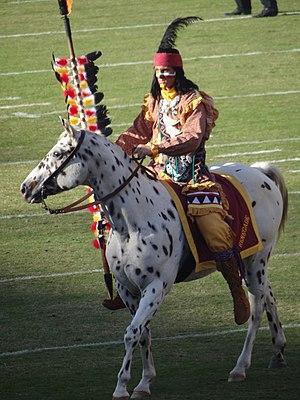
Les controverses sur la représentation des natifs américains dans le sport, correspond à l'utilisation de termes, images, symboles ou toute représentation faisant référence aux peuples autochtones, aux Premières Nations ou leurs cultures, de manière péjorative, et ce, dans le sport professionnel, universitaire ou amateur aux États-Unis et au Canada. Avec les années 1960 et les premiers mouvements de défense des droits civiques des natifs américains, des voix des natifs américains dénoncent l'utilisation de leur culture, qui véhicule dans les médias, en particulier à travers les sports populaires, des stéréotypes et des préjugés. Ainsi, l’utilisation des noms de tribus, ou bien de personnages historiques de la culture amérindienne, est perçue comme une forme d'appropriation culturelle.